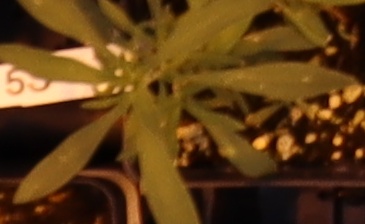
Label: Kochia